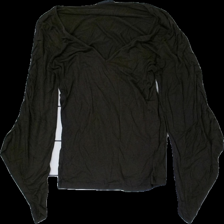
View: front
Type: Top
Category: Ladies
Brand: Mexx
Colors: Brown
Material: 100% Viscose
Cut: V-collar, Tight
Size: XL
Season: All
Holes: Minor
Damage: hole
Damage location: middle center
Price range: <50
Recommended usage: Recycle
Description: Brown top with flared sleeves